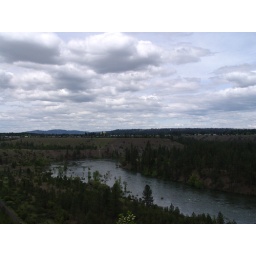
The Spokane river under a beautiful sky filled with clouds.